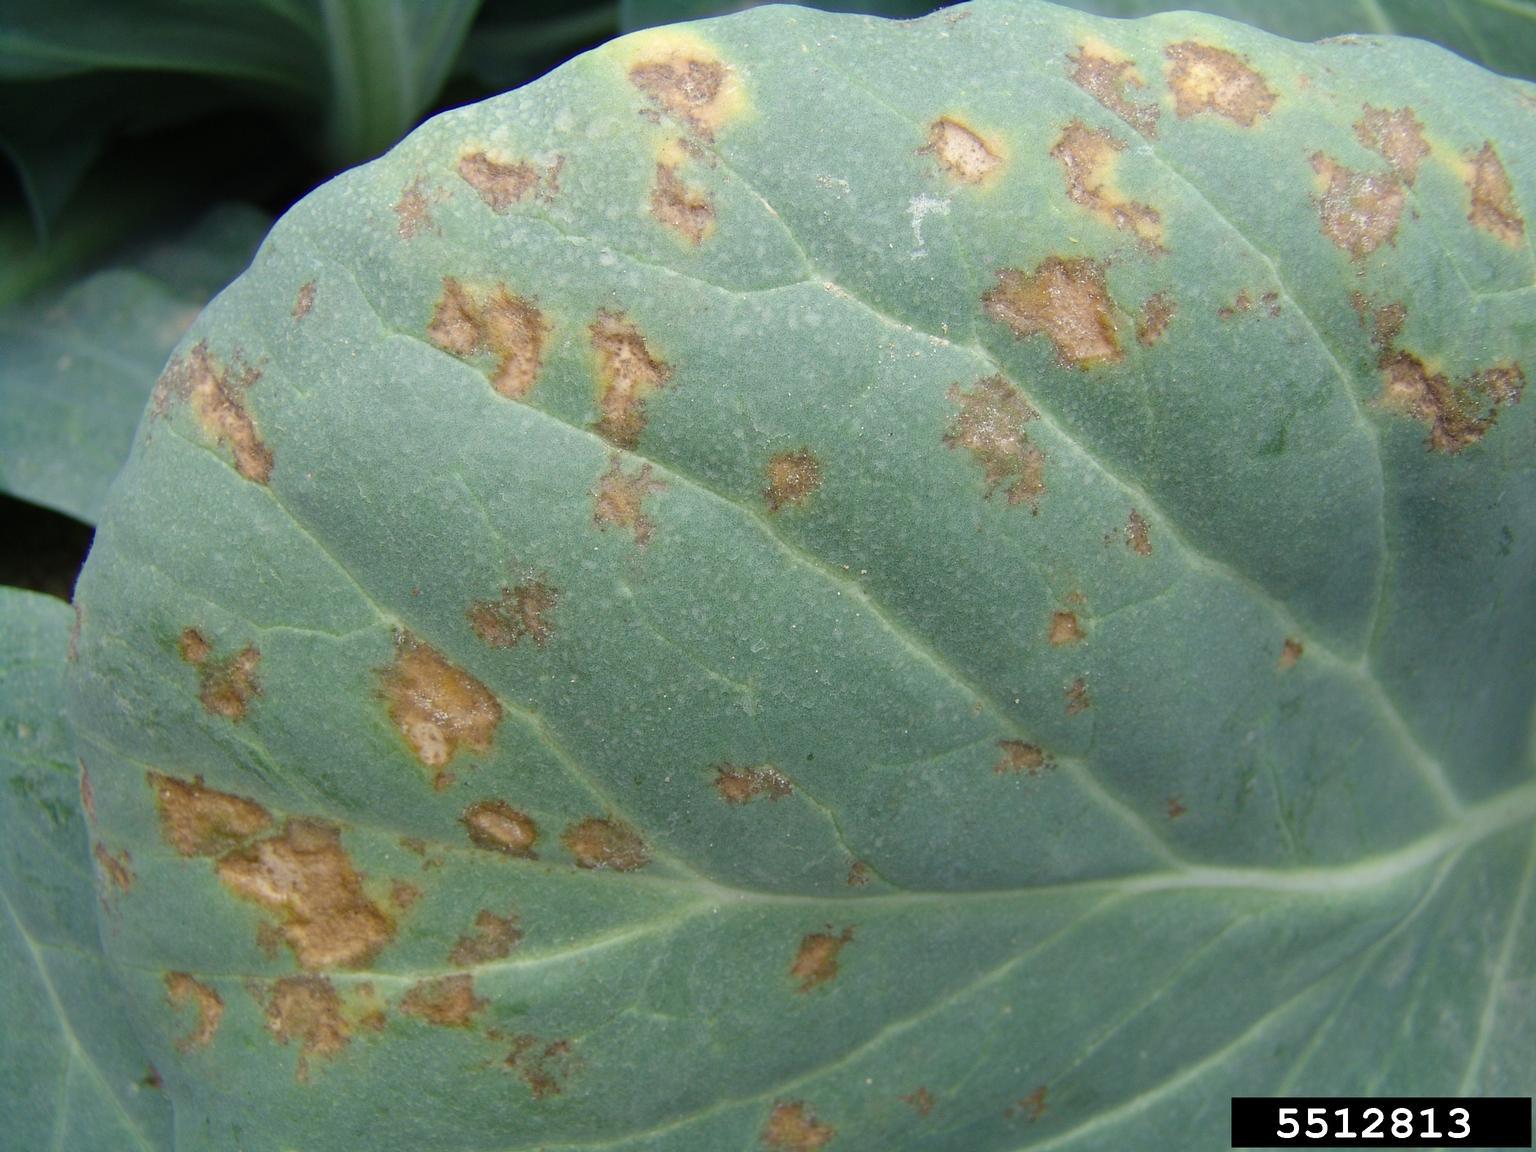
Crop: unknown
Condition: cabbage_cabbage_downy_mildew